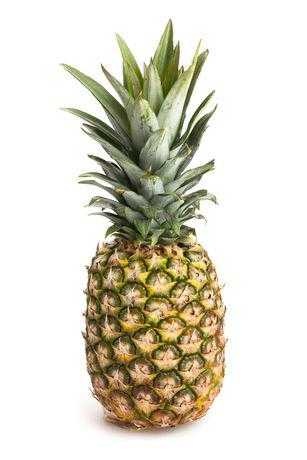
Label: Pineapple